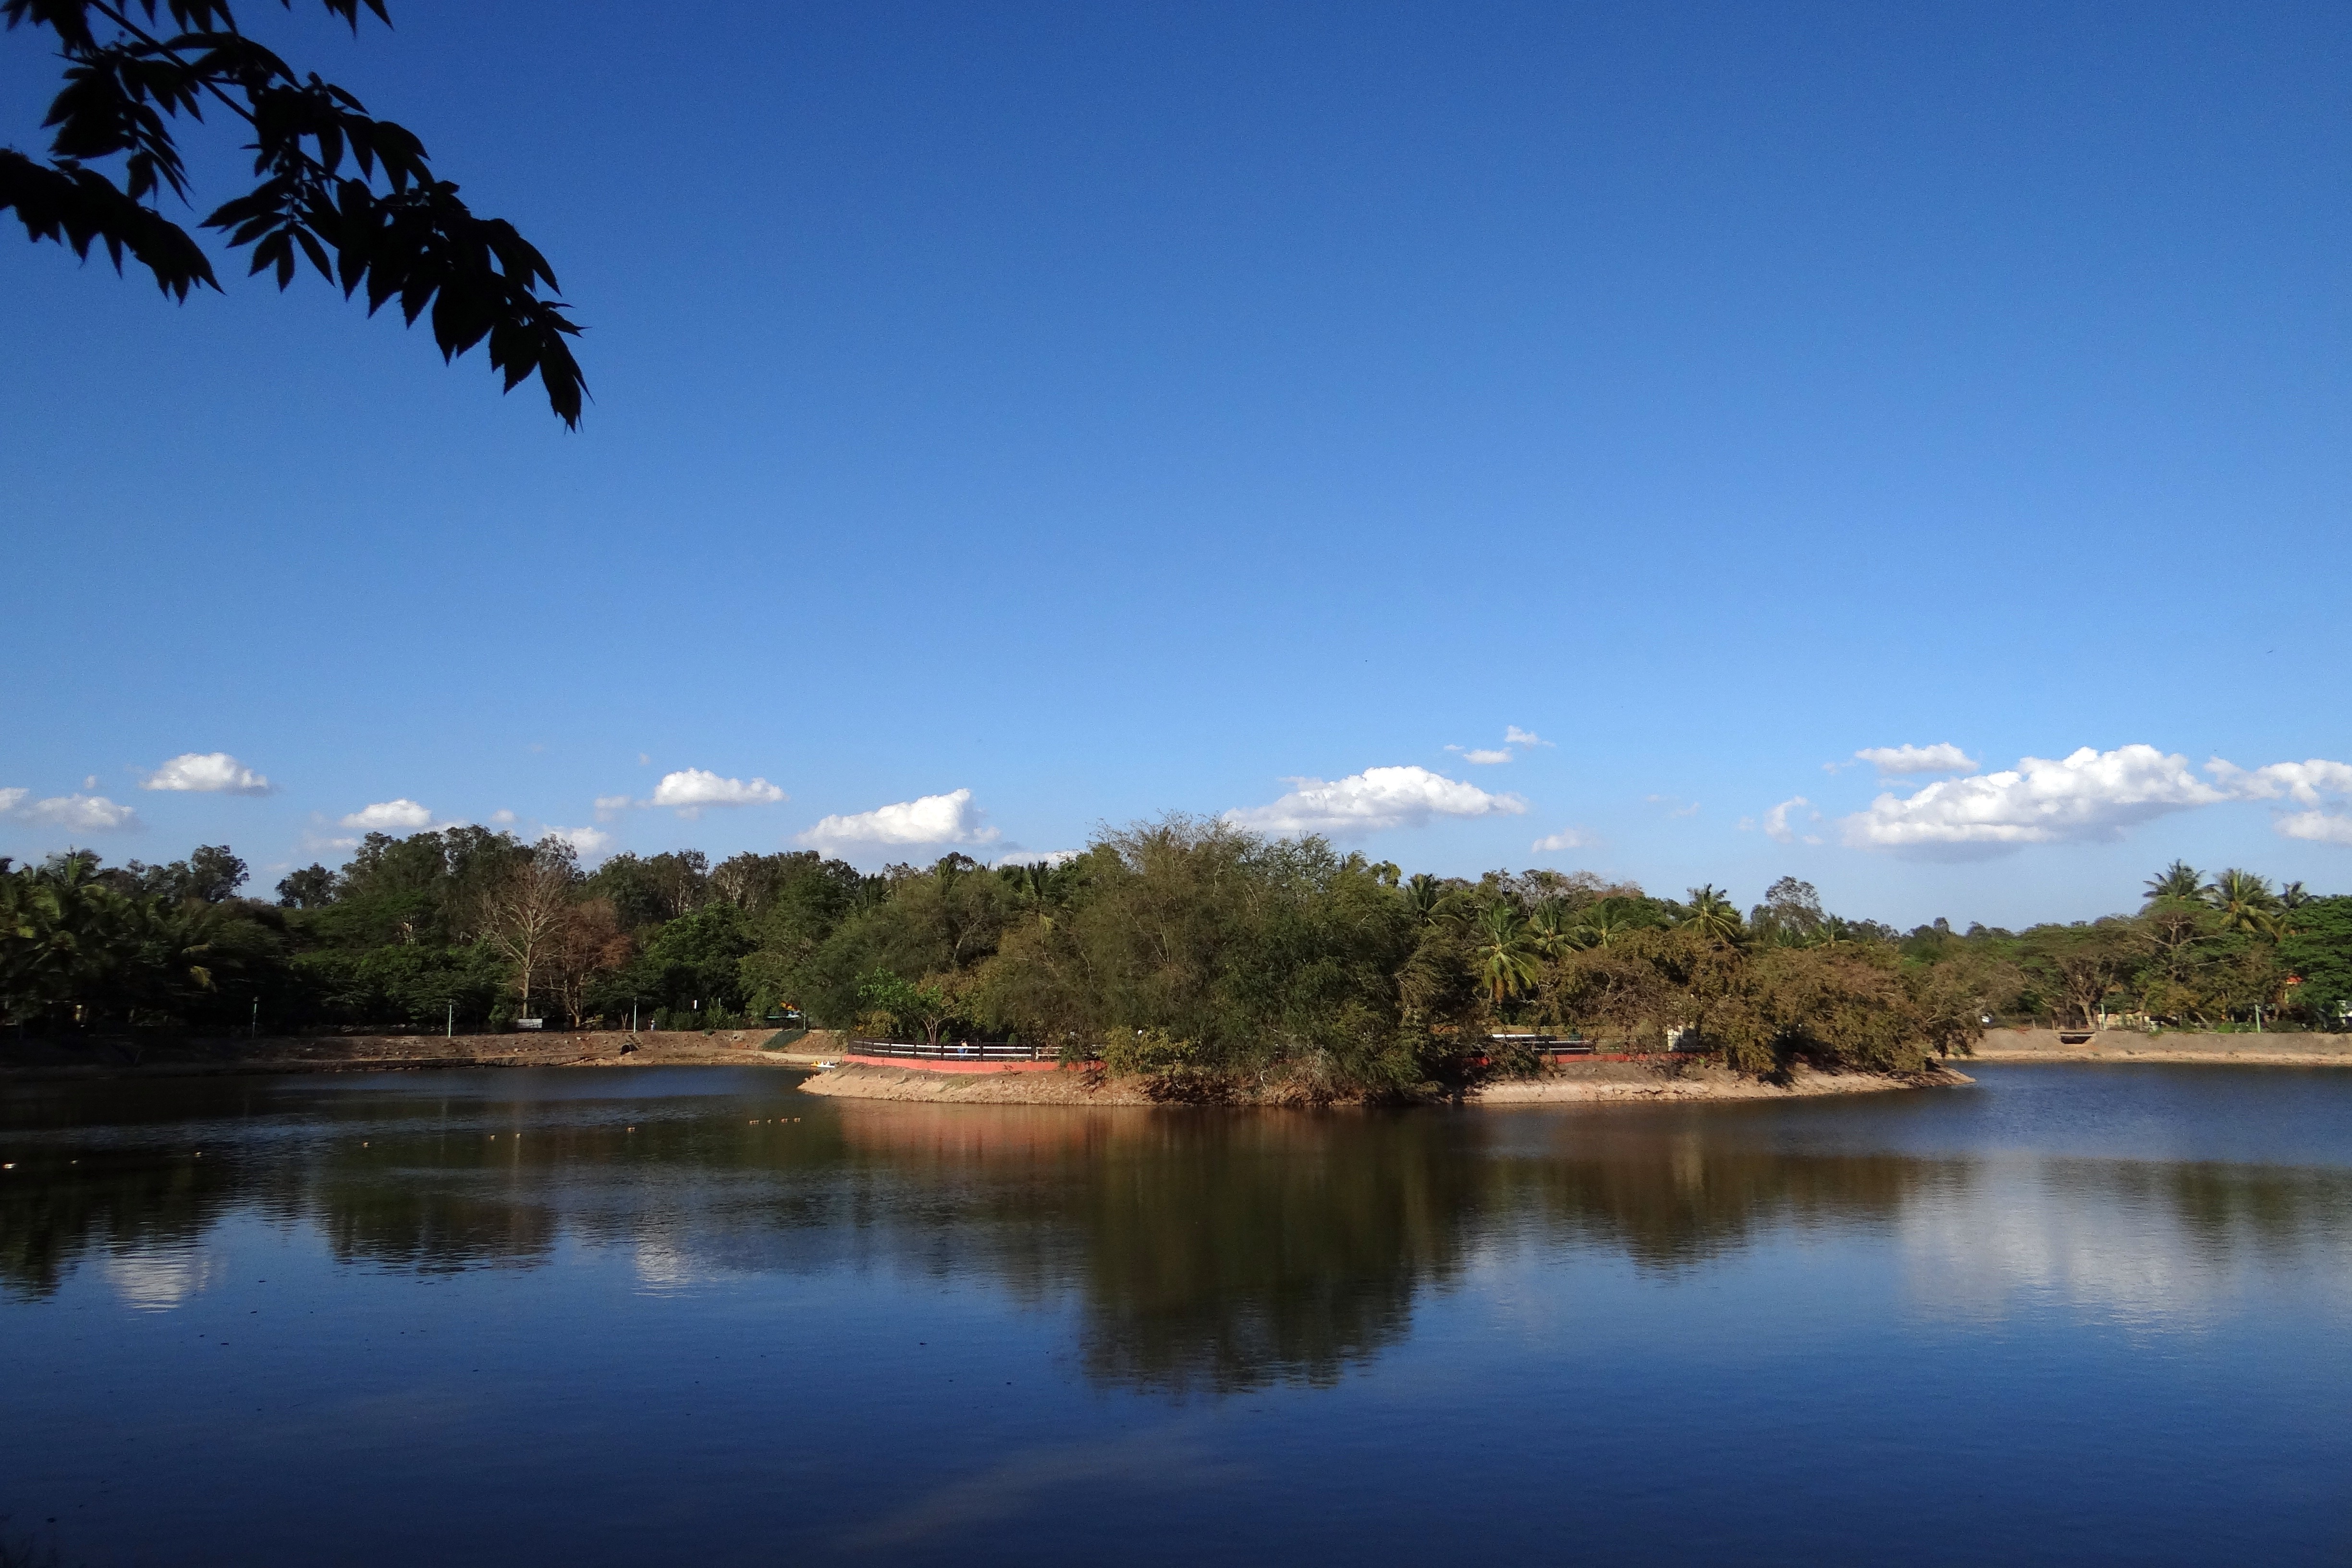
landscape, coast, tree, water, nature, forest, horizon, sky, shore, lake, river, panorama, coastline, dusk, pond, panoramic, environment, idyllic, reflection, tranquil, peaceful, scenery, lagoon, calm, bay, blue, reservoir, dharwad, body of water, clouds, vivid, dramatic, india, sadhankeri